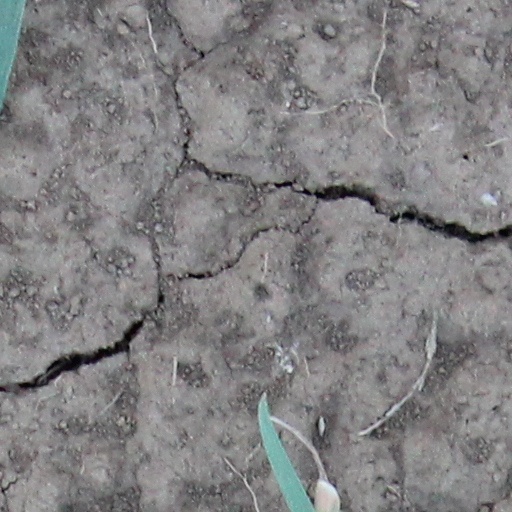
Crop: wheat